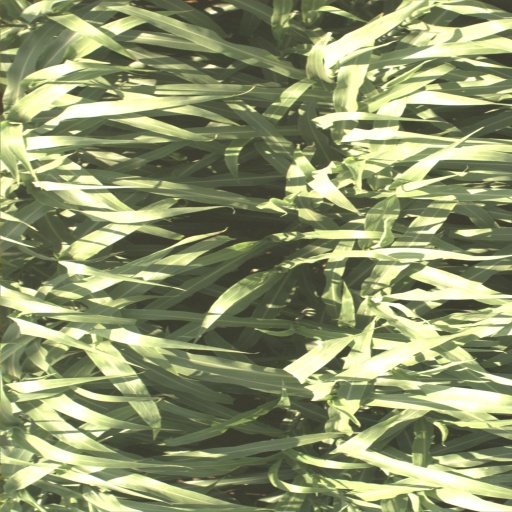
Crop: sorghum